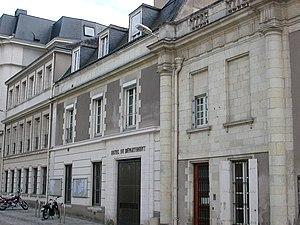
Conseil général de Maine-et-Loire à Angers
Le conseil départemental de Maine-et-Loire est l'assemblée délibérante du département français de Maine-et-Loire, collectivité territoriale décentralisée. Son siège se trouve à Angers.
Cet article recense les hôtels de département de France, c'est-à-dire les édifices hébergeant les conseils départementaux. Est aussi listé l'hôtel de la métropole de Lyon en raison du statut de collectivité territoriale de cette dernière, crée le 1ᵉʳ janvier 2015. De plus, l'hôtel du département du Rhône est toujours situé à Lyon, bien que ne se situant plus dans le département du Rhône à la suite de la création de la métropole de Lyon. En Guyane et en Martinique, les conseils généraux ont été fusionnés fin 2015 avec les conseils régionaux ; les bâtiments cités pour ces départements ne sont plus utilisés, ces collectivités siégeant dans les anciens locaux du conseil régional. Le Conseil départemental de Mayotte exerce également les attributions d'un conseil régional.